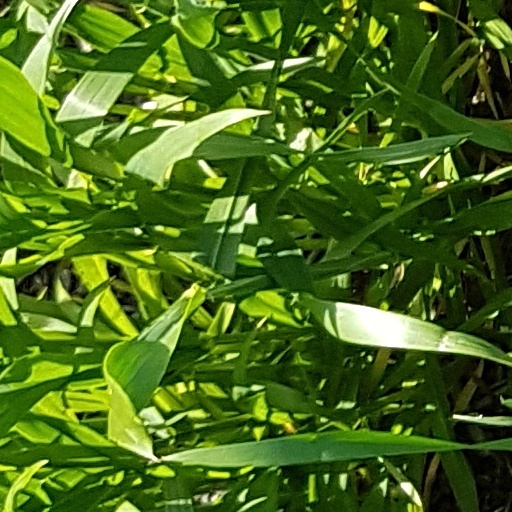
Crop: wheat